Rodney Crowell

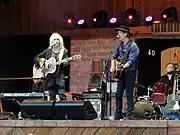
Crowell is known for his decades-long association with Emmylou Harris, performing as a member of her famous Hot Band in the 1970s, and recording two duets albums with her in the 2010s.

In 1977 as a side project, he formed a musical group, The Cherry Bombs, together with Vince Gill, Tony Brown and others. One year later, he signed a solo deal with Warner Bros. Records and in August 1978, released his debut album, "Ain't Living Long Like This".